List of birds of the Gambia

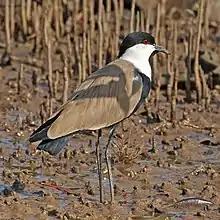
Spur-winged plovers are ubiquitous throughout the country, though seldom far from water.

Lapwings, plovers and dotterels are small to medium-sized birds with compact bodies, short, thick necks and long, usually pointed, wings. They are found in open country worldwide, generally in habitats near water, although there are some exceptions.